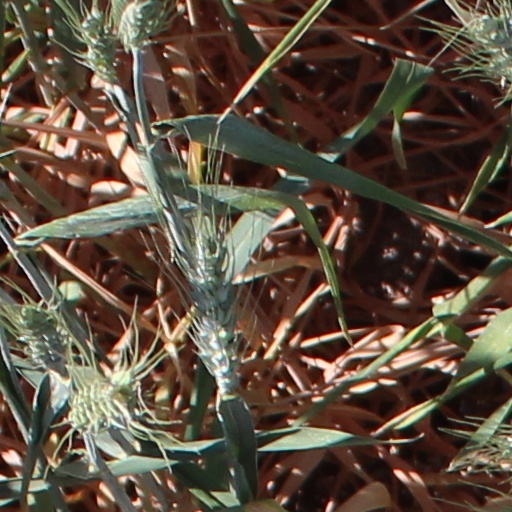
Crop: wheat